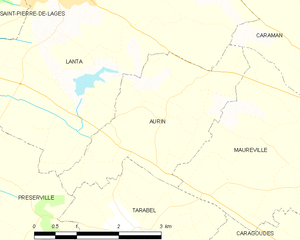
Aurin est une commune française située dans le département de la Haute-Garonne en région Occitanie.